Janitzio (Revueltas)

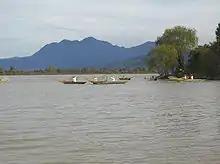
Butterfly-net fishing on Lake Pátzcuaro

From the outset, "Janitzio" was a great success with Mexican audiences and the press. One critic reported that the audience demanded that "Janitzio" be repeated. Another review of the premiere reported: